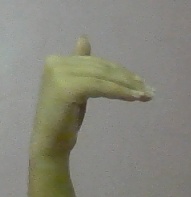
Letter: khaa